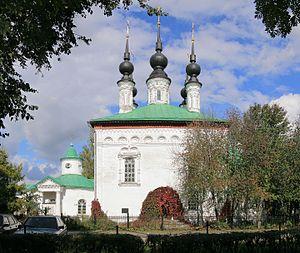
Souzdal est une ville de l'oblast de Vladimir, en Russie, et le centre administratif du raïon de Souzdal. Sa population s'élevait à 10 240 habitants en 2013.